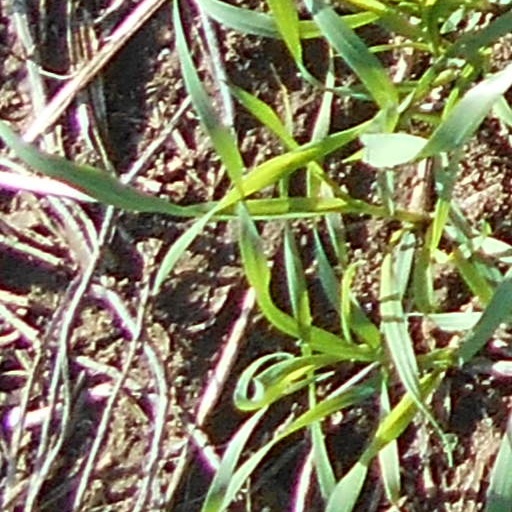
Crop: wheat